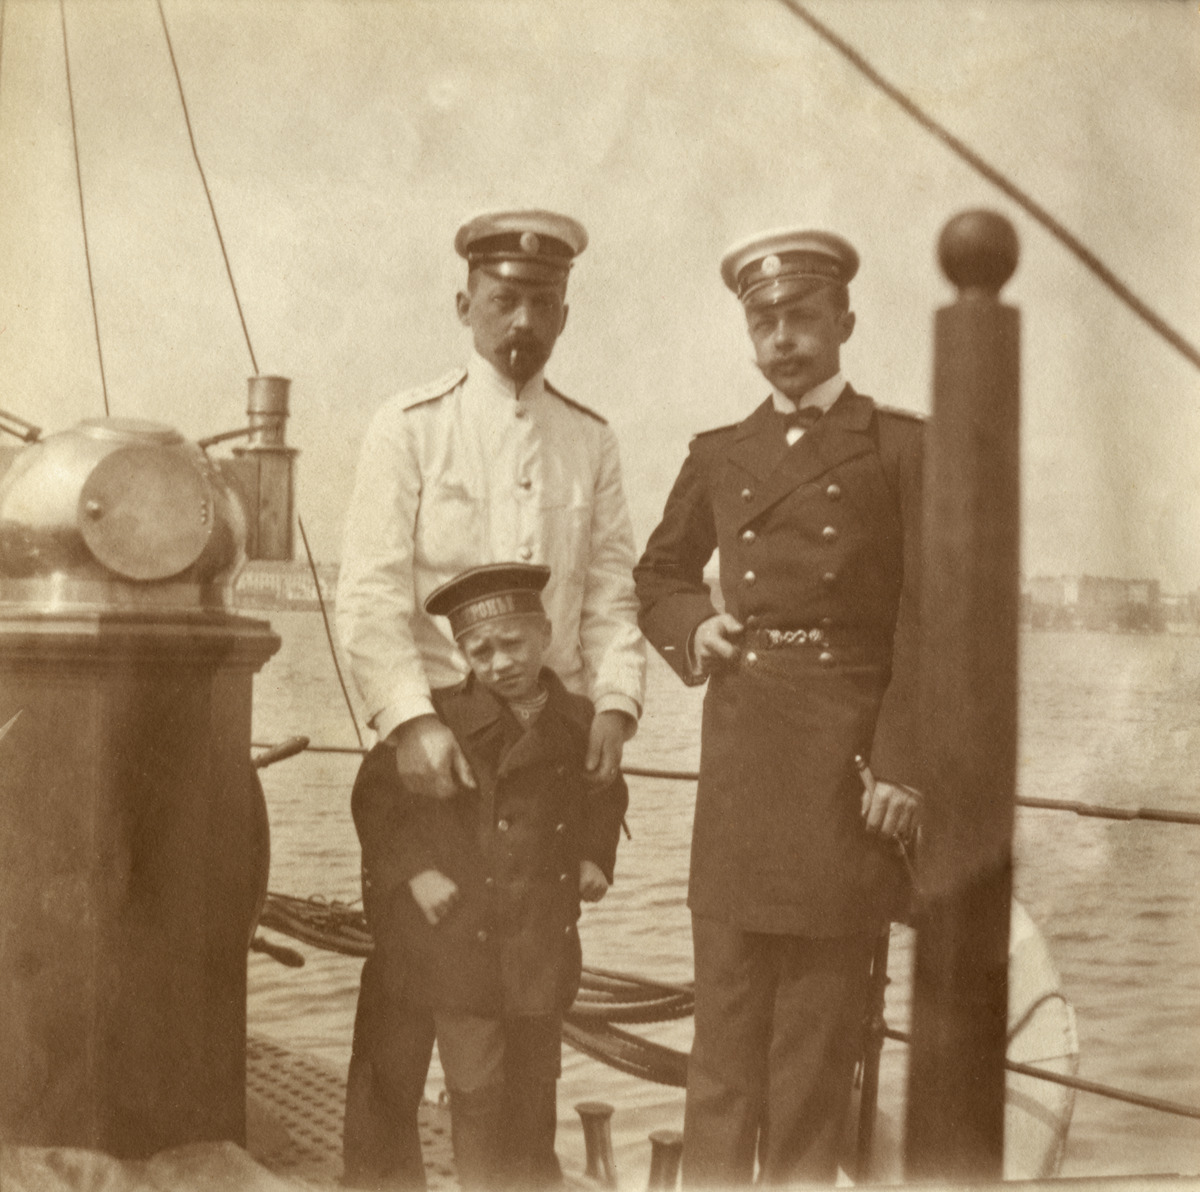
Kaksi miestä ja poika univormut yllään laivan kannella Helsingissä
sisällön kuvaus: Kaksi miestä ja poika univormut yllään laivan kannella Helsingissä. Miehistä vasemmalla on kapteeni Georg Gadd ja oikealla luutnantti Kernesky. Keskellä Constantin Grünberg. mustavalkoinen
Ajankohta: kuvausaika 1890 - 1900 -luku
Paikka: Suomi, Uusimaa, Helsinki, Helsinki
Aiheet: Gadd, Georg, Grünberg, Constantin, Kerensky, vesistöt meret, upseerit kapteenit, vaatteet univormut, vaatteet päähineet hatut, vaatteet takit, miehet, lapset pojat, vesikulkuneuvot laivat